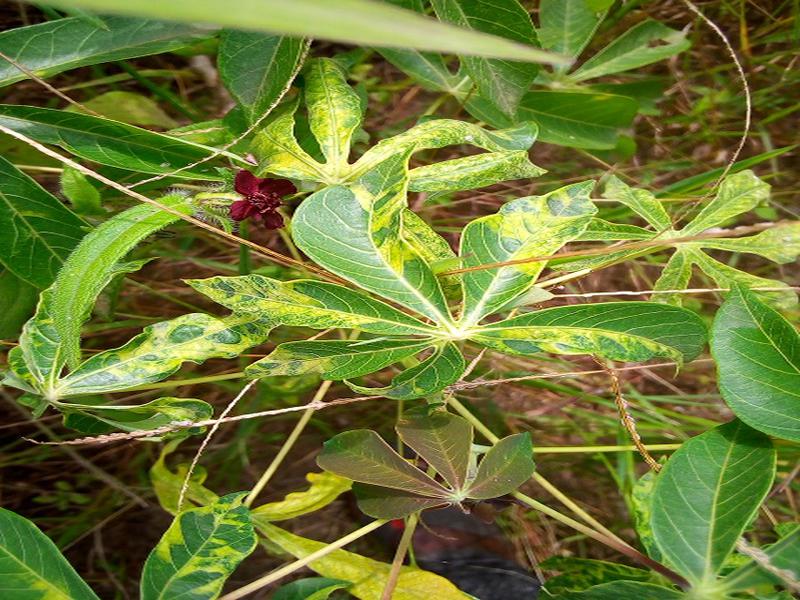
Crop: cassava
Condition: mosaic_disease